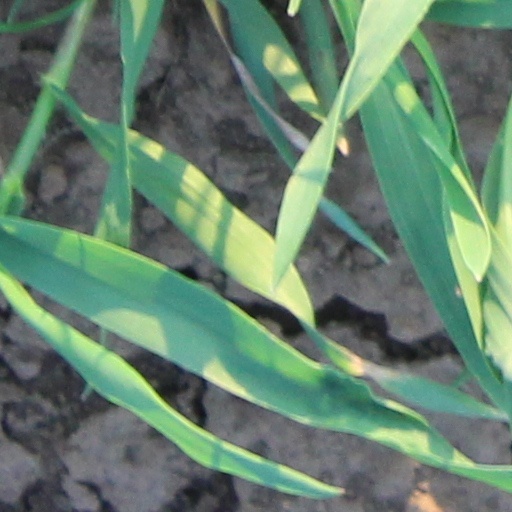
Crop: wheat